Brioschi (company)

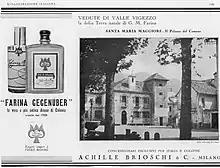
Advertisement for an Eau de Cologne which Brioschi distributed in Italy and its colonies

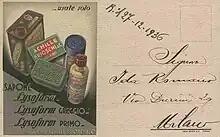
Postcard advertising Achille Brioschi Lysoform soaps

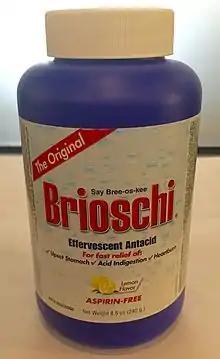
Bottle of Brioschi Effervescent Antacid

Brioschi is an Italian company founded in 1907 as Achille Brioschi & C. to "produce and make commerce of chemicals, liquors and similars"; in 1914 the society was quoted on the Milan stock exchange.